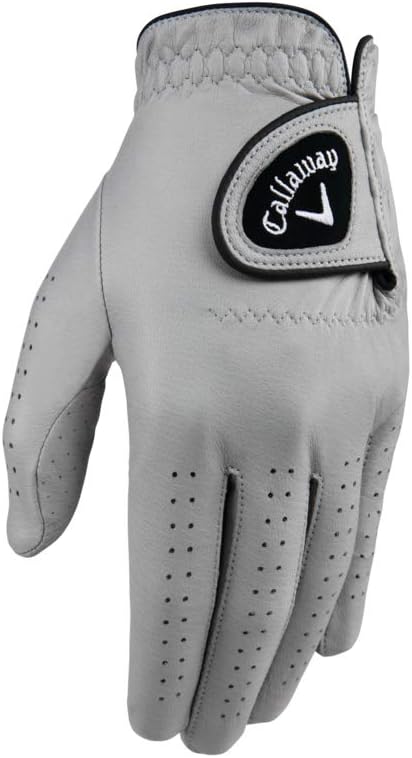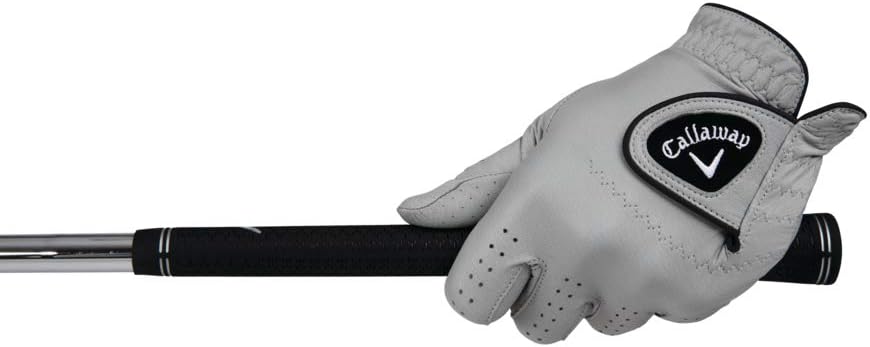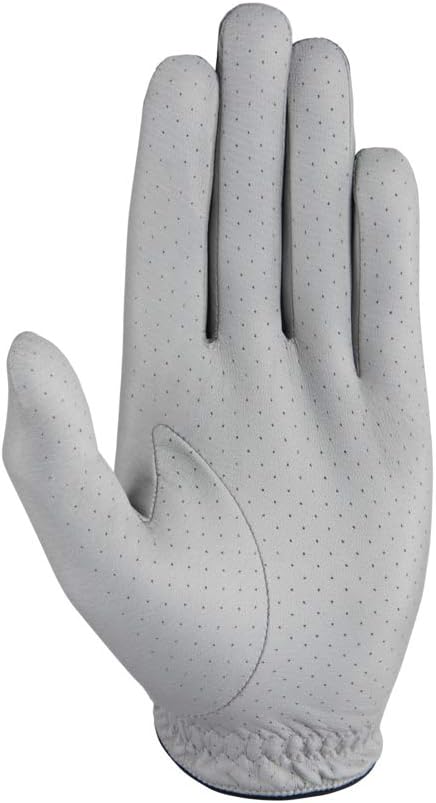
Callaway Golf Men's OptiColor Leather Glove
Category: Sports & Outdoors
Full leather construction, perforated palm and fingers for breathability, an optifeel closure and bright colors make Callaway’s Opticolor glove the best choice for performance and fashion.
Features: Leather | Imported | Left=Worn on Left Hand | Opti Feel+ Leather - Premium Feel, Fit and Comfort | Perforations on Palm, Top of Hand and Fingers - Moisture Reduction & Increased Breathability | Opti Fit Adjustable Closure - Thin, Light and Secure Fit